Waramanga, Australian Capital Territory

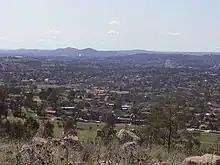
Waramanga, looking northeast from Mount Arawang

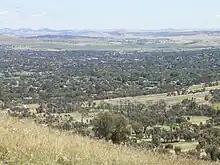
Waramanga, looking northwest from Mount Taylor

Waramanga has a busy local shopping centre on the corner of Damala Street and Waramanga Place. The centre contains a cafe, supermarket, bakery,’Village’ cafe, hairdresser, beauty salon, chemist, newsagency, medical centre and postal agency.